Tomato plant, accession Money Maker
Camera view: horizontal (90 deg, fisheye); turntable rotation: 210 degrees
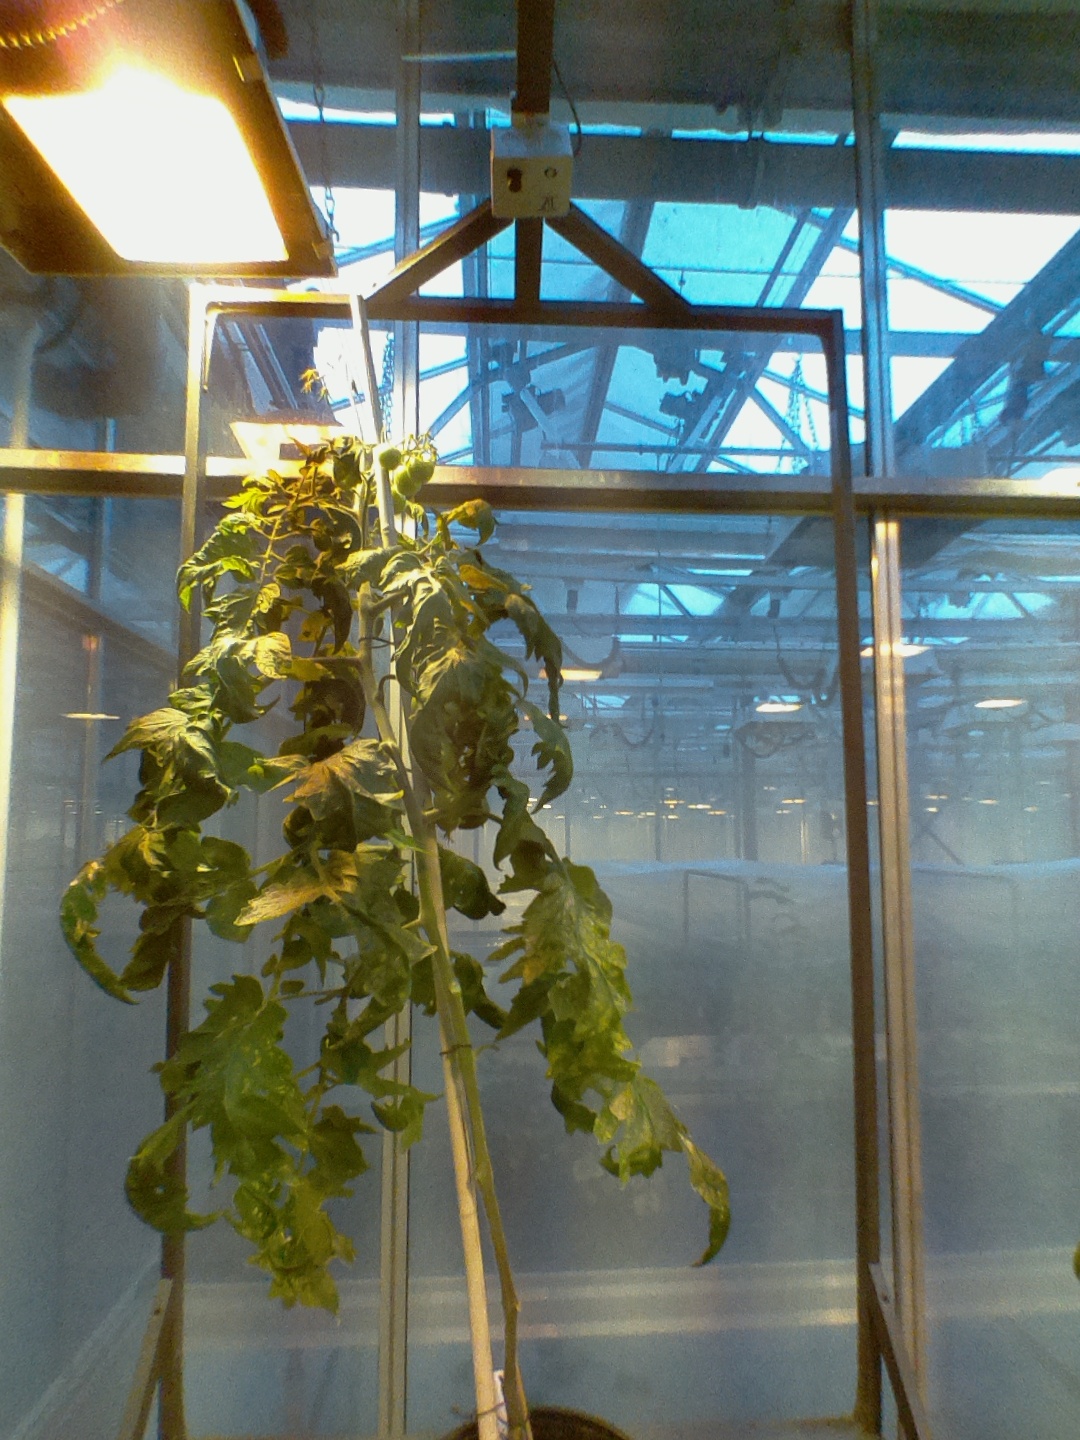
BBCH growth stage 75: 50%-60% of final fruit size